The Luck of the Irish (1920 film)

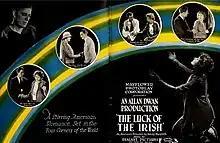
Advertisement

The Luck of the Irish is a 1920 American silent drama film directed by Allan Dwan. It is based on the 1917 novel "The Luck of the Irish" by Harold MacGrath. The film stars James Kirkwood Sr., Anna Q. Nilsson, Harry Northrup, Ward Crane, Ernest Butterworth Jr., and Gertrude Messinger. The film was released on January 5, 1920, by Realart Pictures Corporation.